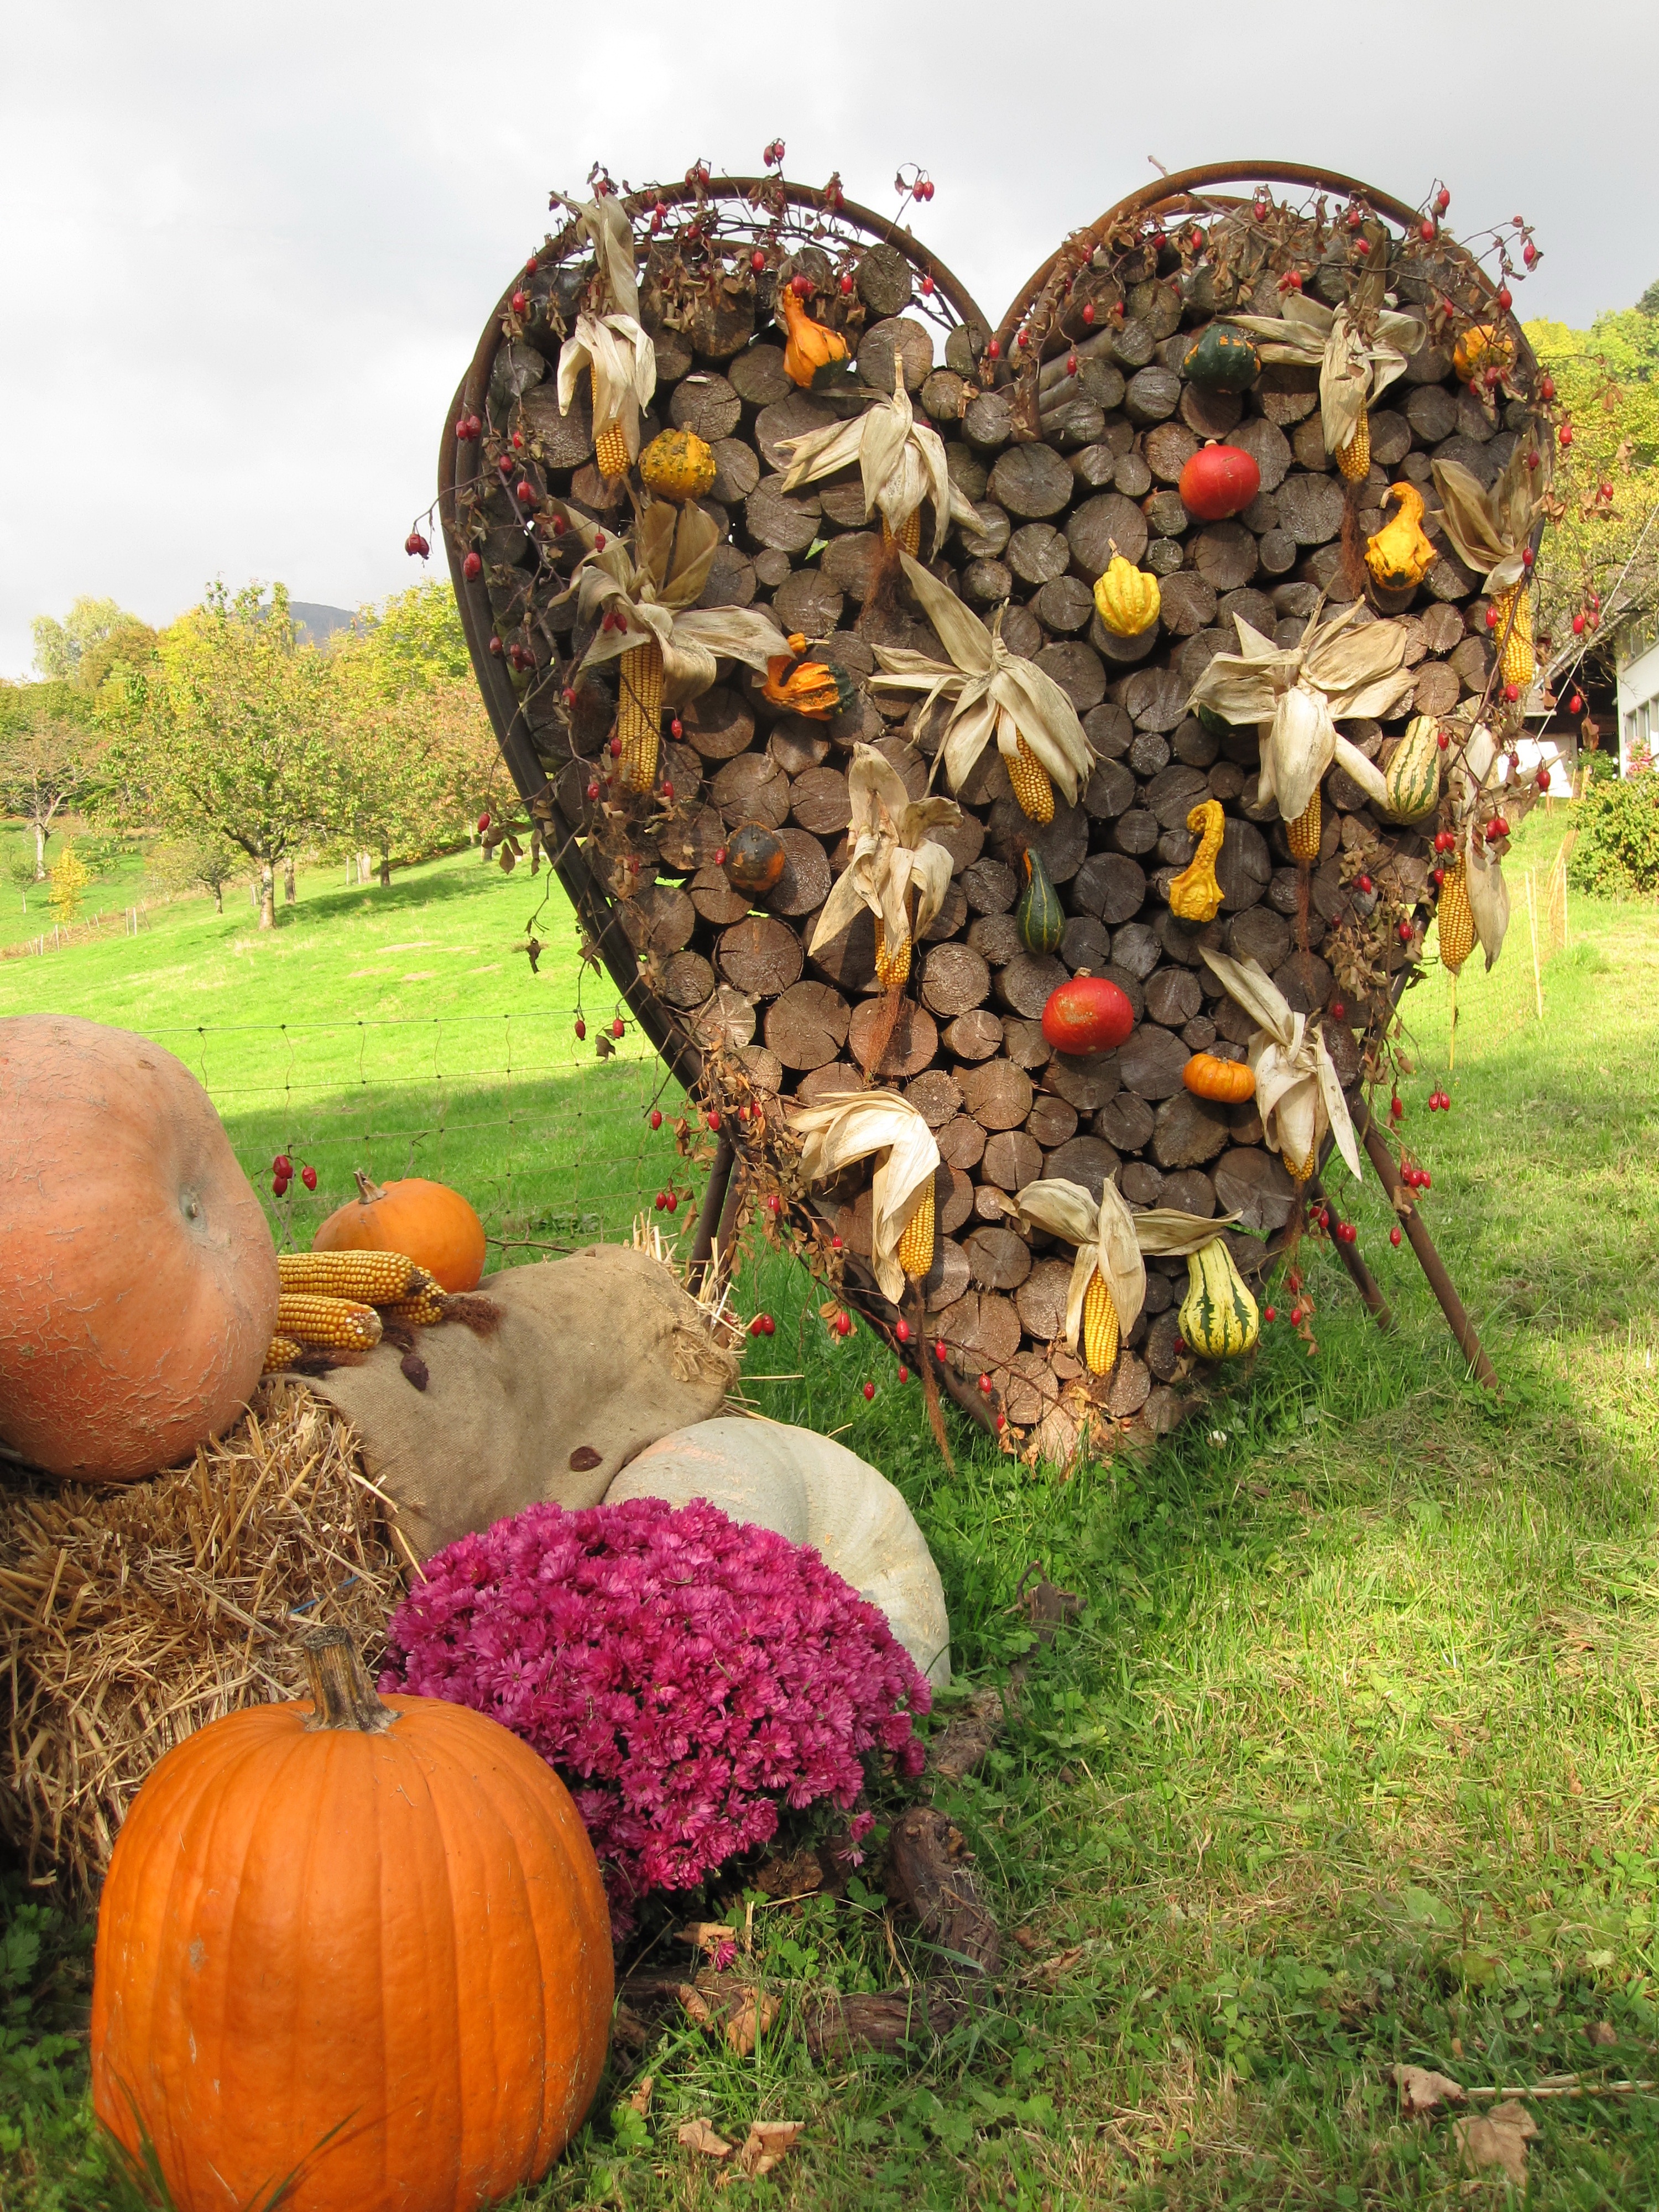
landscape, flower, heart, autumn, pumpkin, firewood, colorful, agriculture, season, thanksgiving, vegetables, evening sun, autumn flowers, autumn decoration, black forest, pumpkins autumn, chrysanthemums, glottertal, man made object